Treffry Tramways

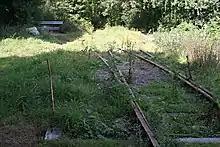
Abandoned railway sidings at Ponts Mill, part of the remains of the Treffry Tramway

Copper production was very demanding of transport: of coal inwards to fuel the engines, and of the ore outwards to the refining plant. In both cases this traffic was from and to South Wales, and the coastal shipping route was round Land's End, a difficult and dangerous passage. In 1835 Treffry let it be known that he intended to connect Par and Newquay by tramway or railway. There was a small harbour at Newquay, and its location on the north coast favoured communication with South Wales.